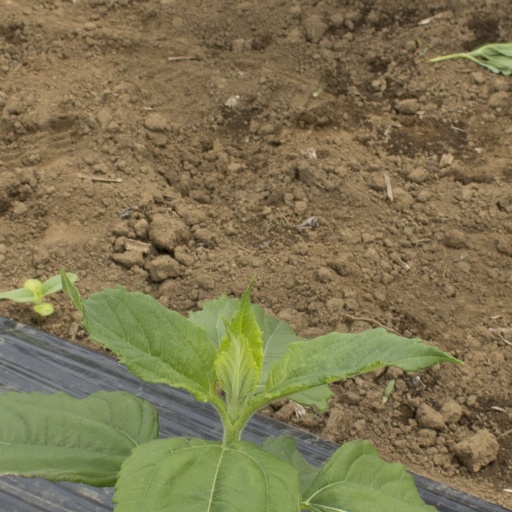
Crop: Jerusalem artichoke